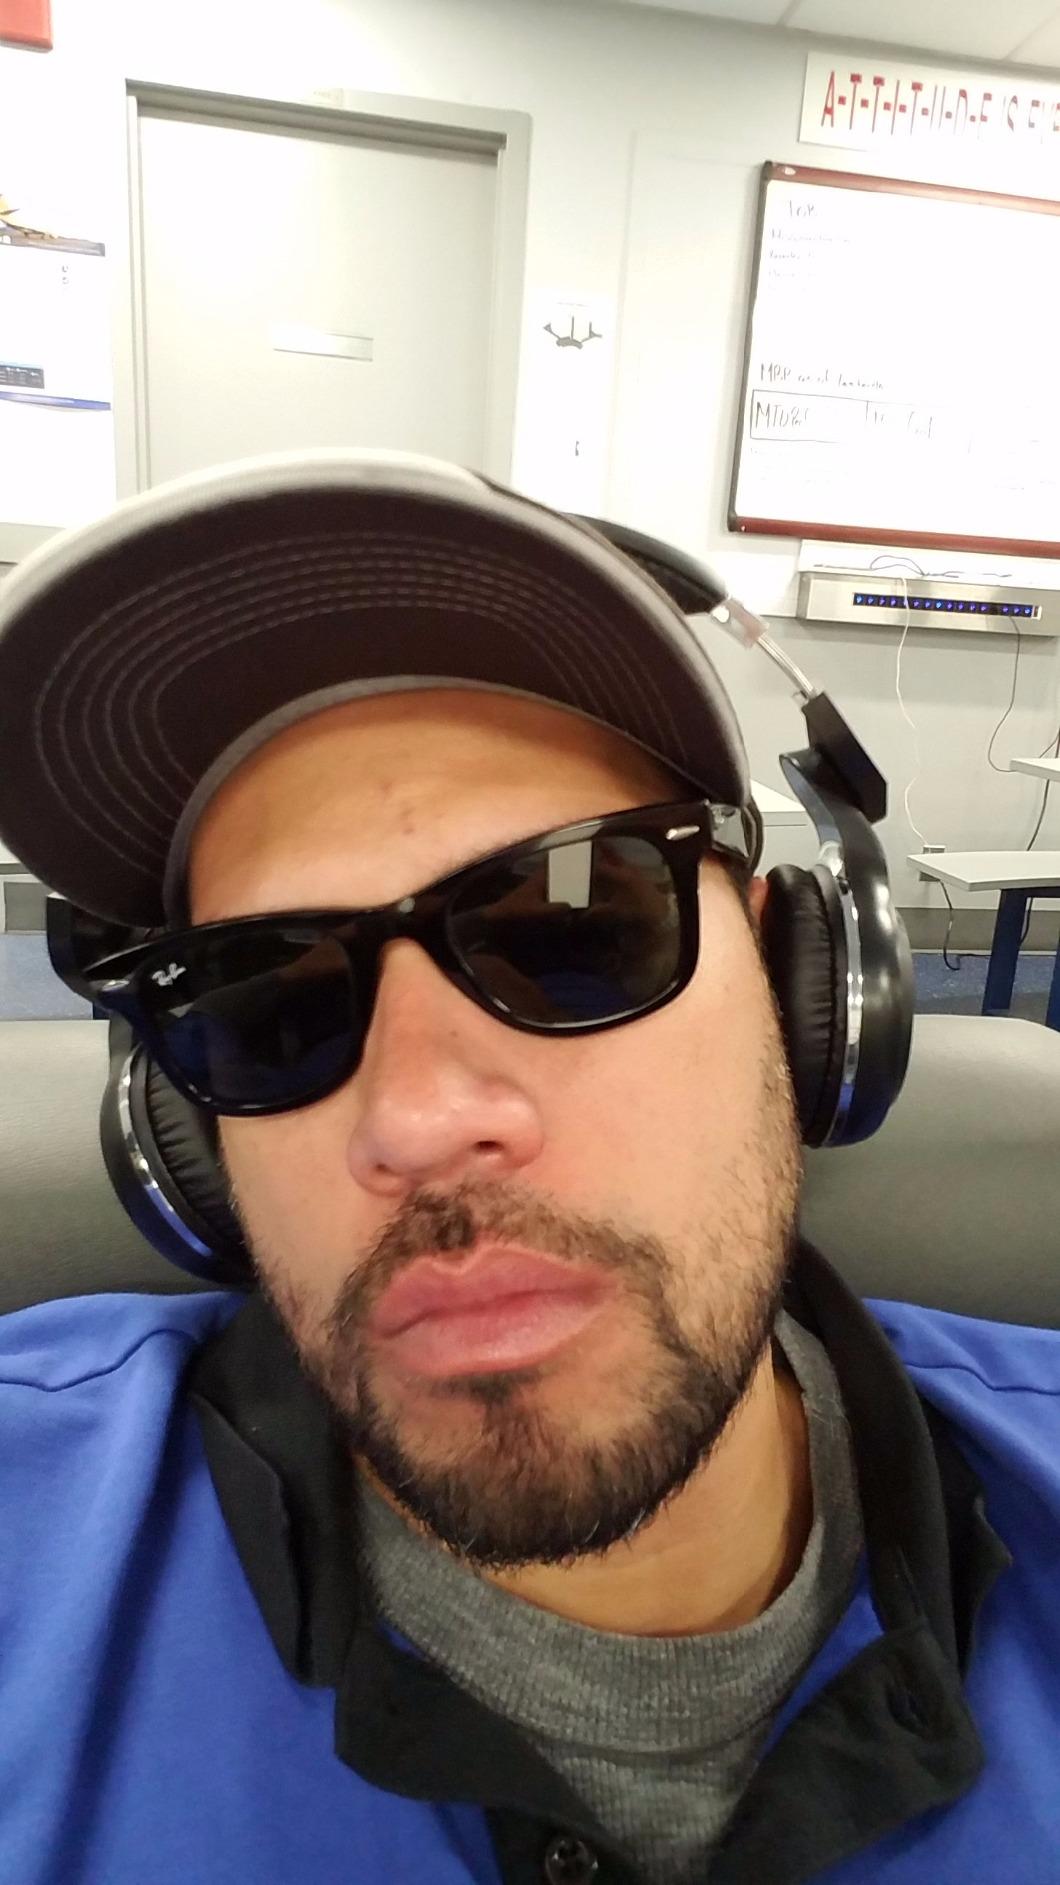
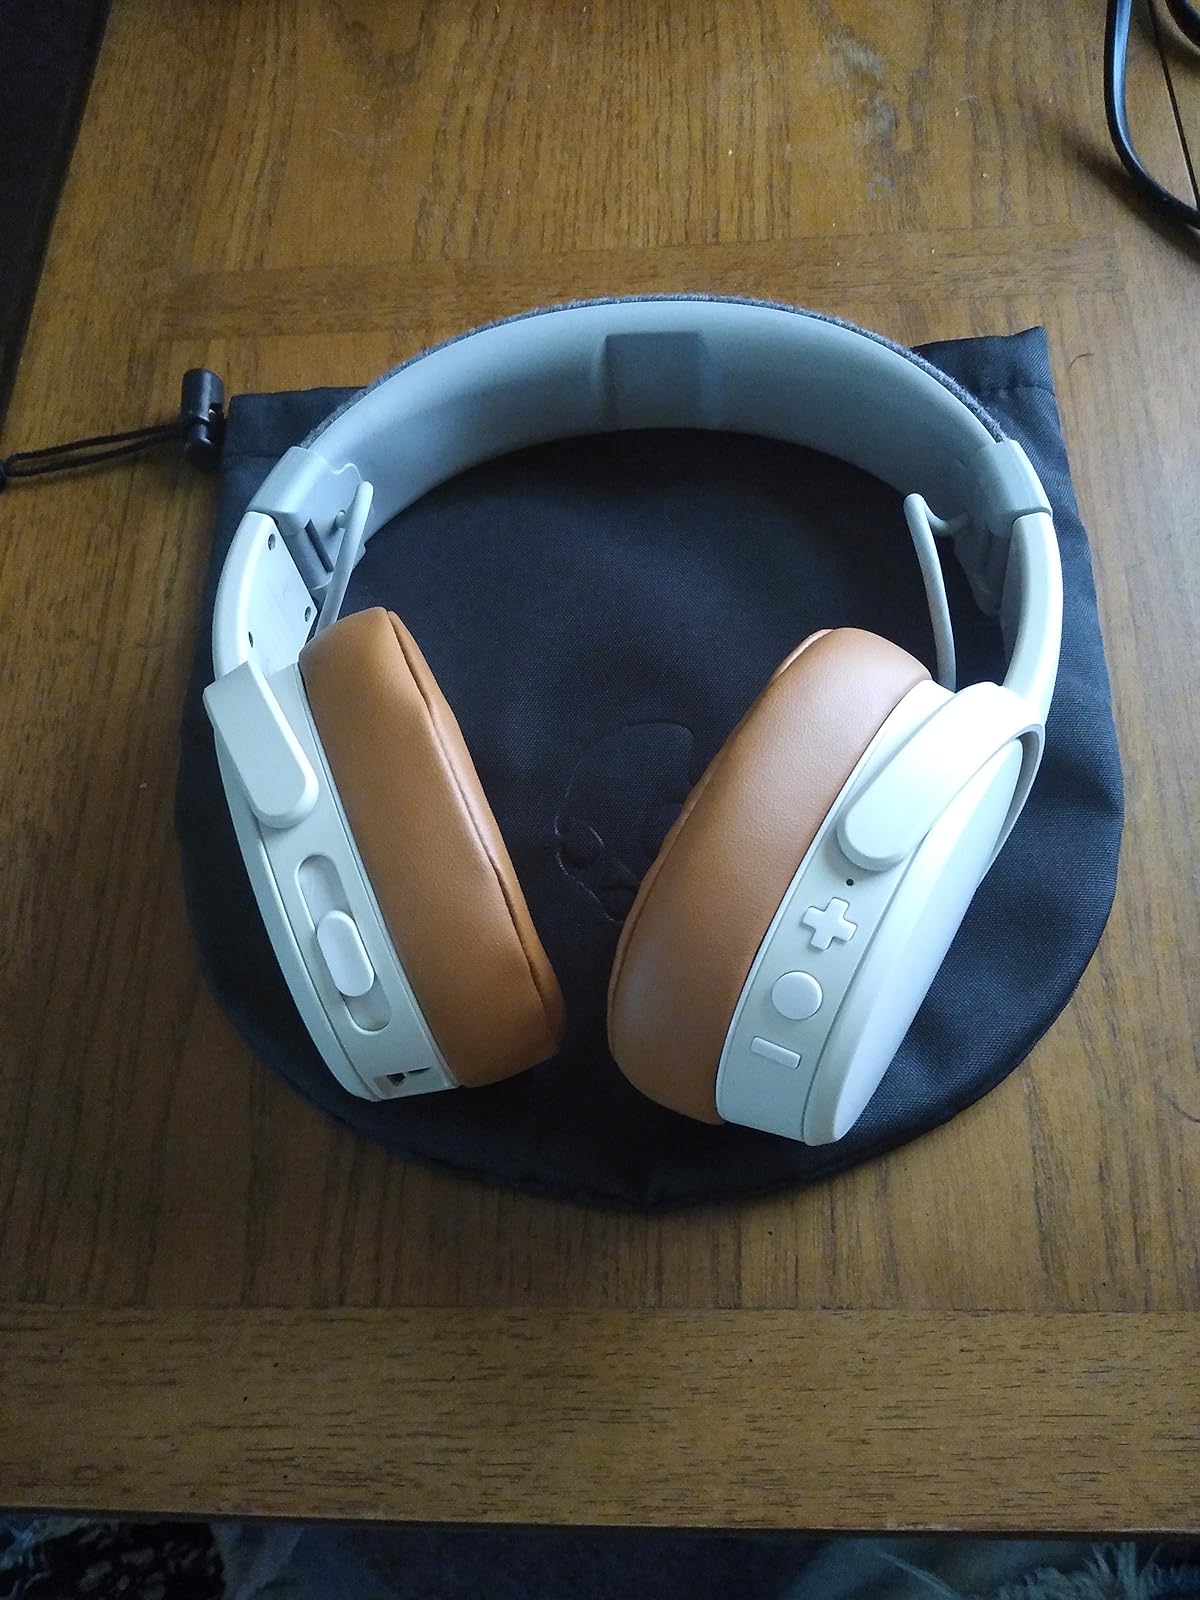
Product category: headphones
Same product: no